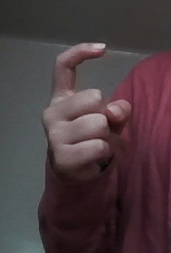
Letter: ra